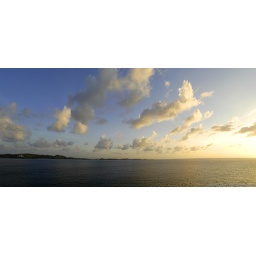
Saying goodbye to the island during the golden hour. The clouds and water are bathed in a wonderful golden-yellow light.